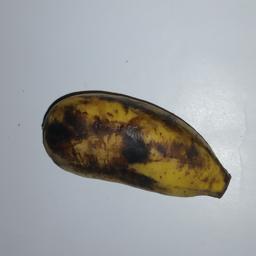
Banana variety: Champa Kola